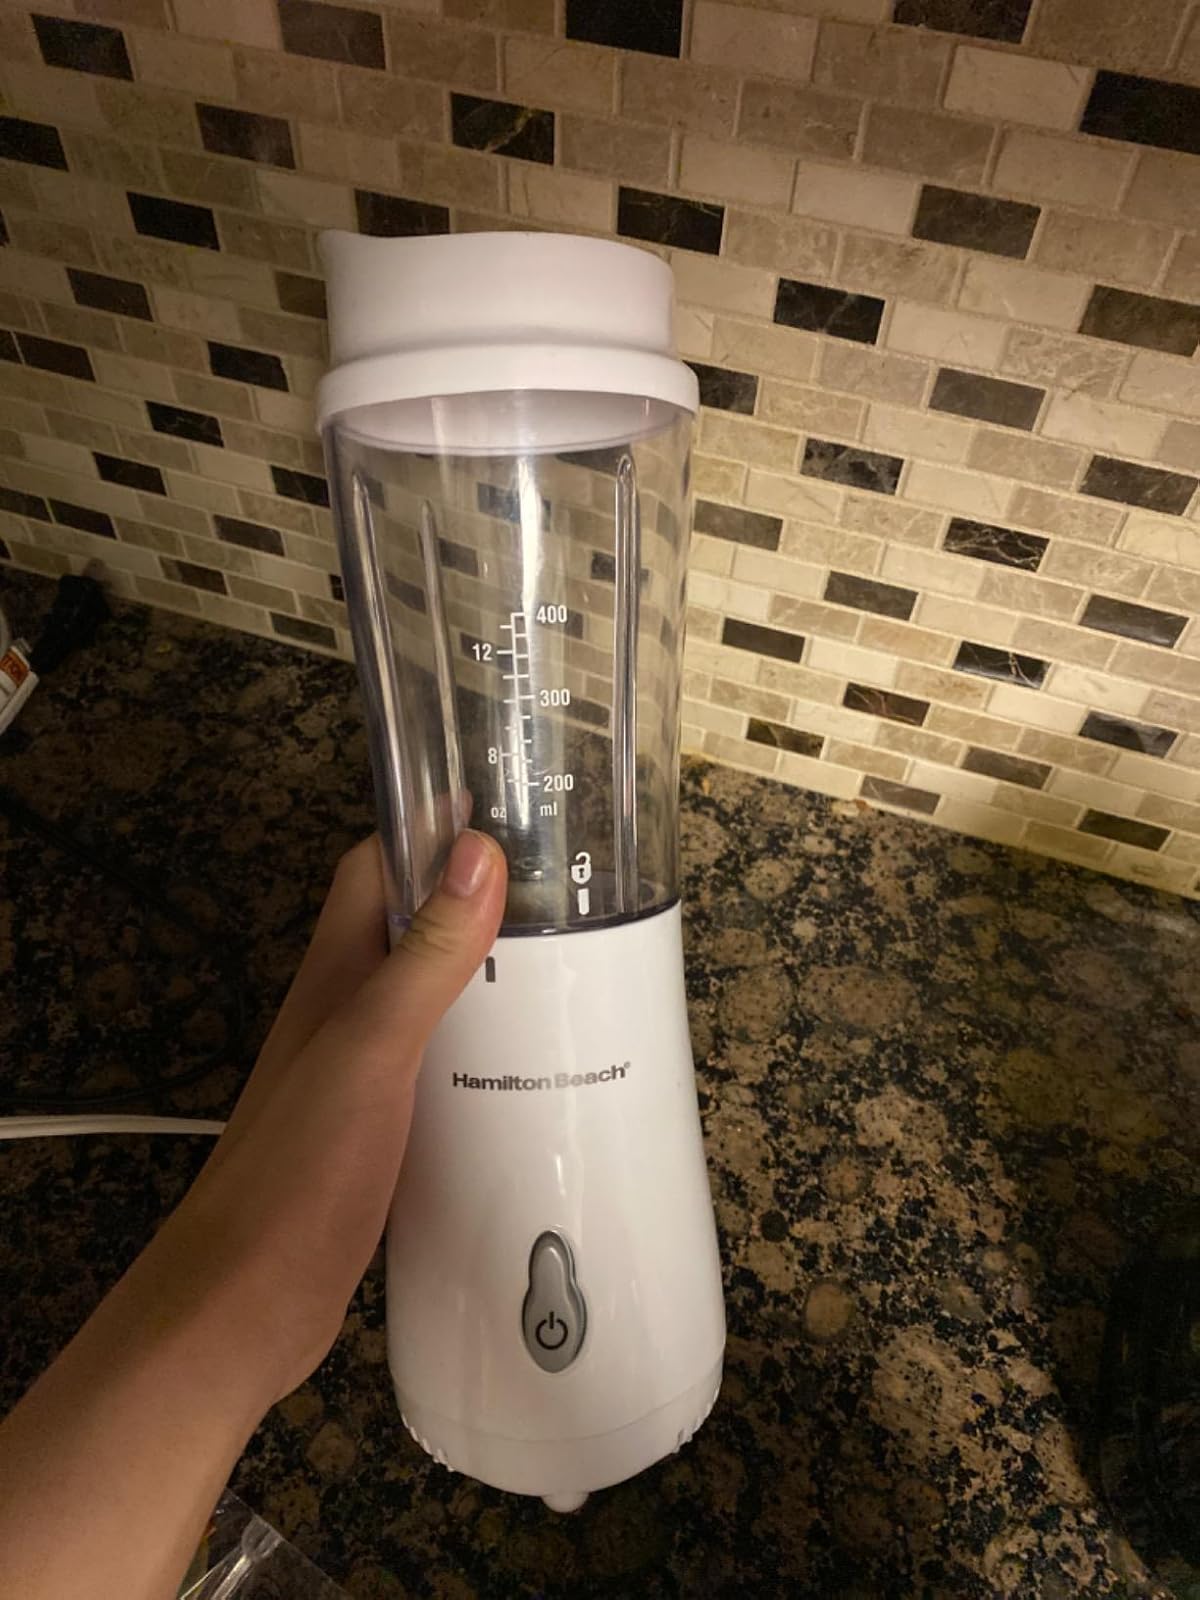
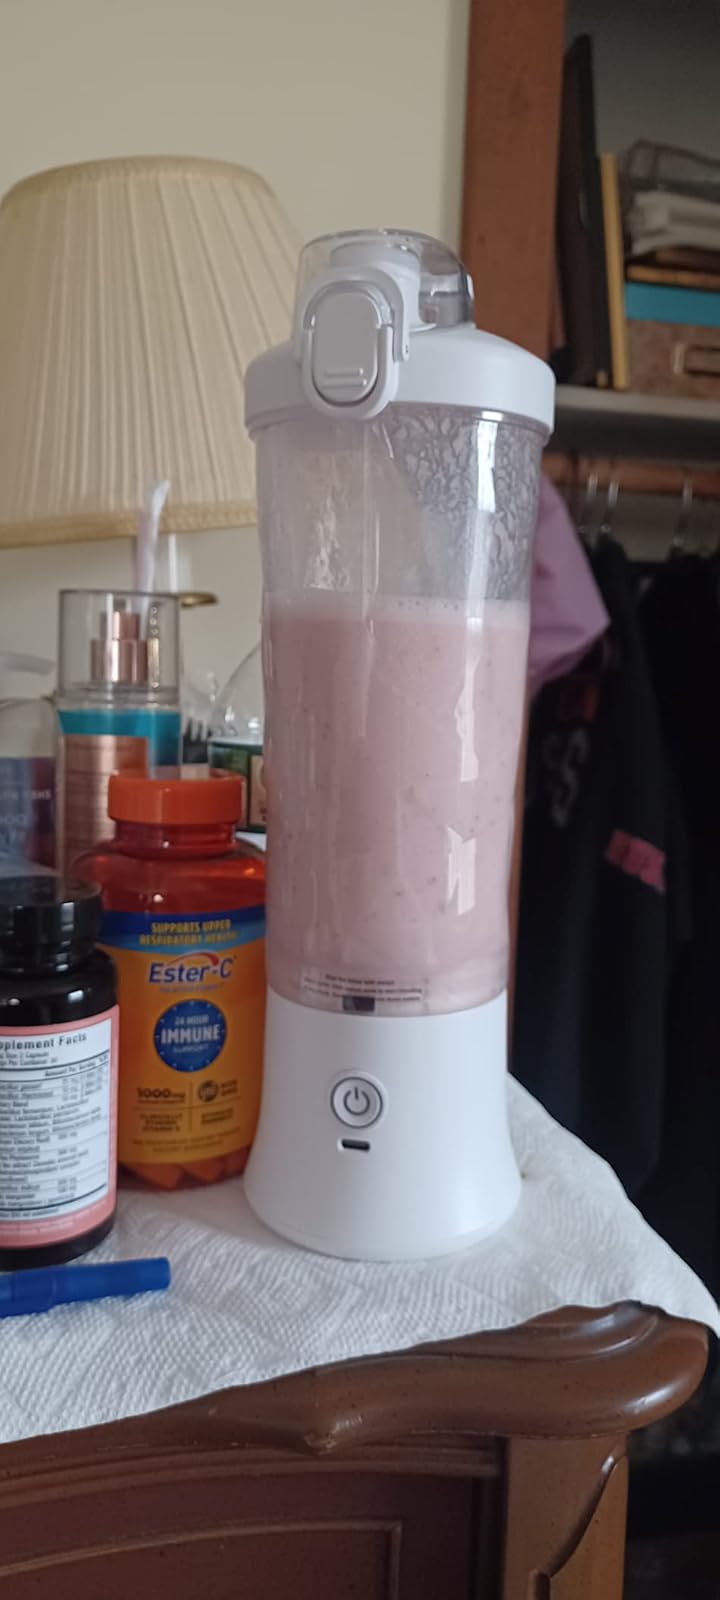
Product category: items_blender
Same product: no